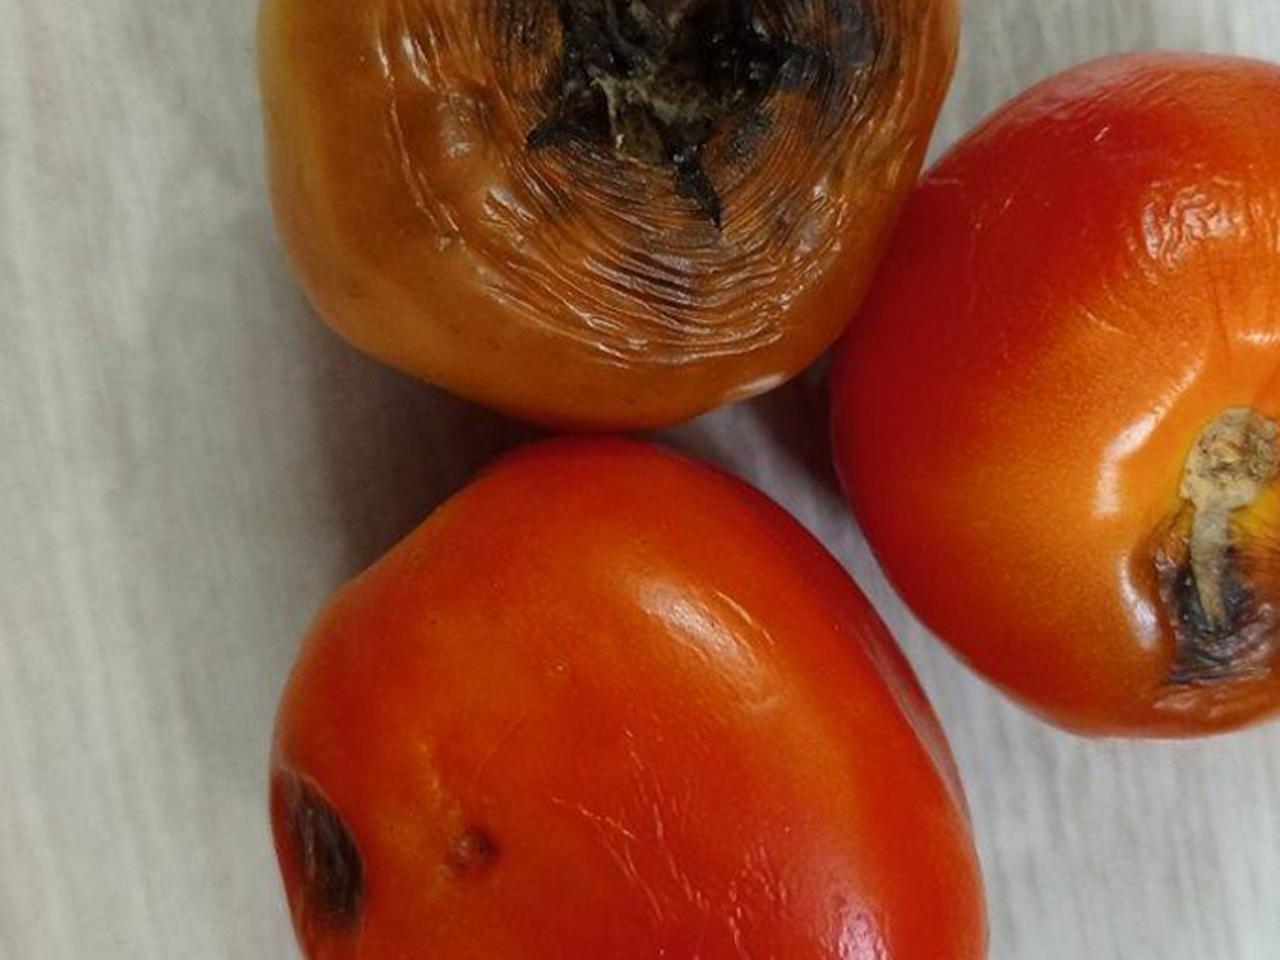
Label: Rotten